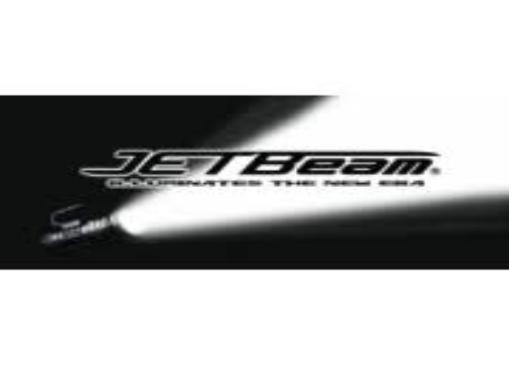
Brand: jetbeam
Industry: Electronic